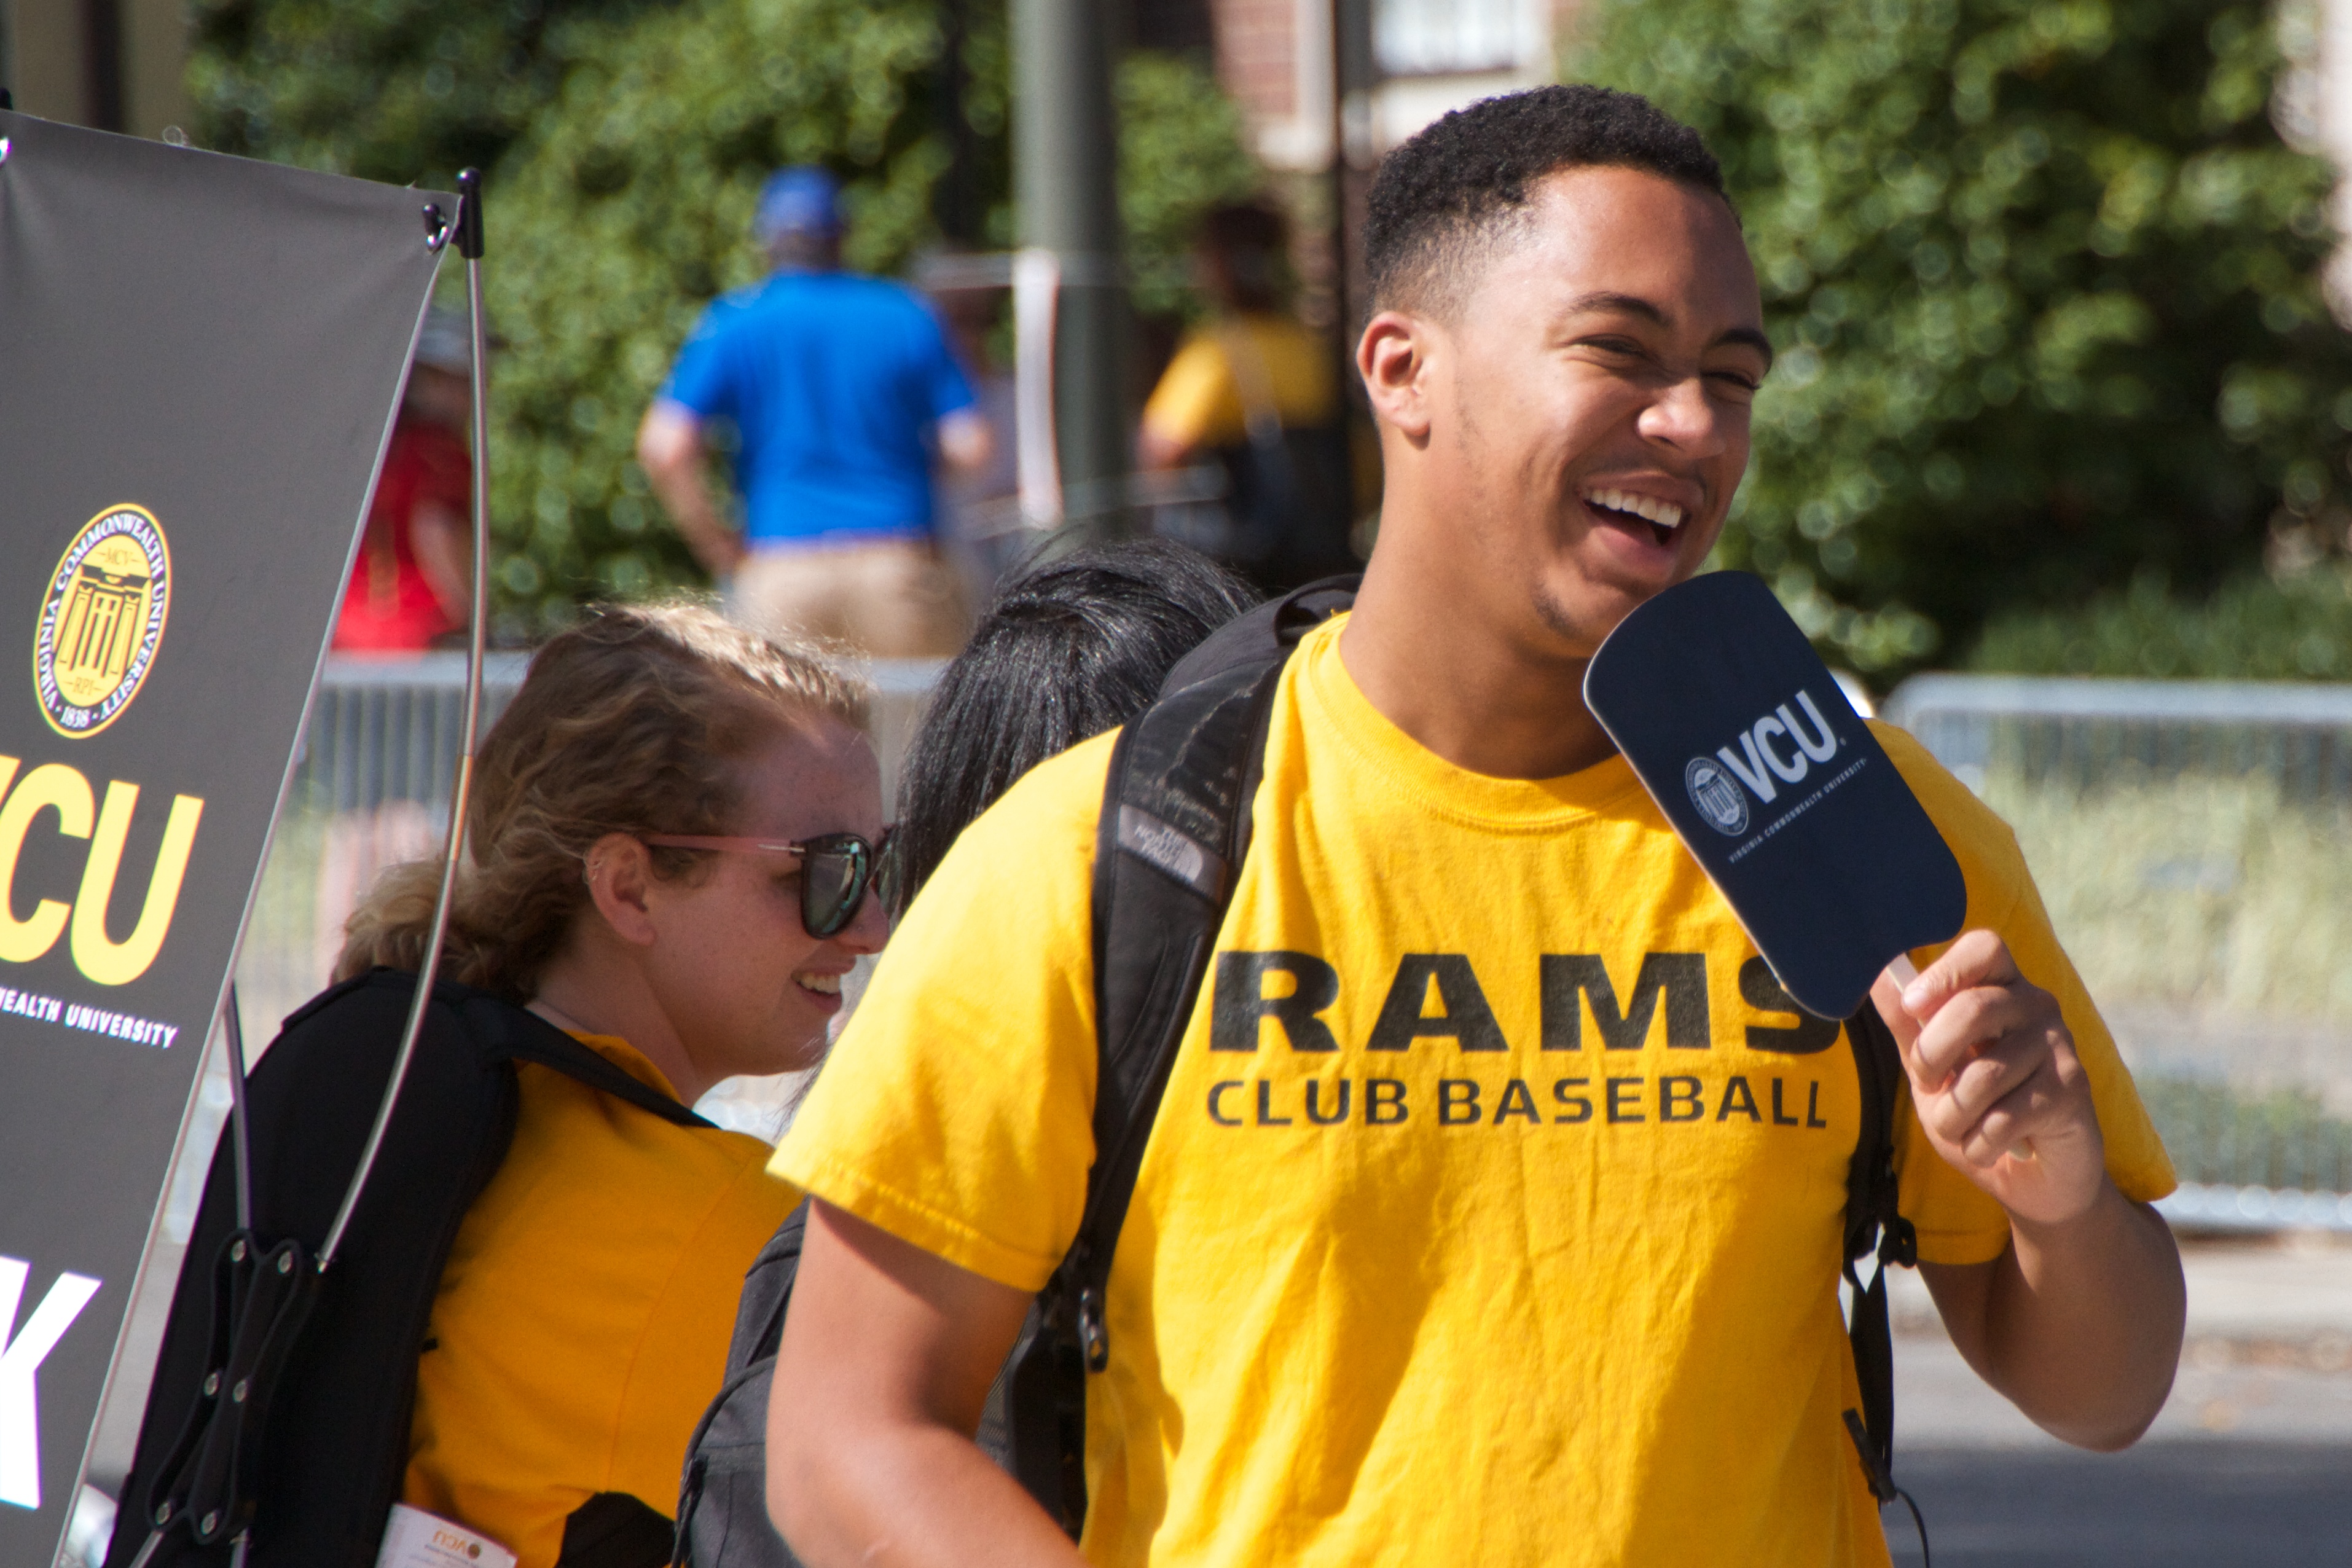
person, running, youth, race, marathon, sports, endurance, vcubrb, athletics, physical exercise, human action, endurance sports, long distance running